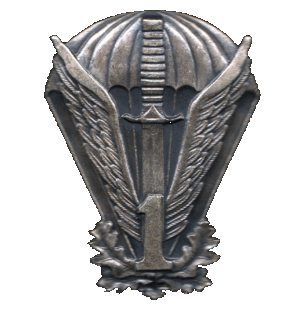
Le Jednostka Wojskowa Komandosów, Unite Militaire de Commandos. Anciennement connu sous 1 Pułk Specjalny Komandosów, fr. 1ᵉʳ Régiment Spécial de Commandos appelé également 1 PSK, ou par son numéro JW 4101 est une unité de forces spéciales Polonaises basée à Lubliniec.